Dhum Dhadaka

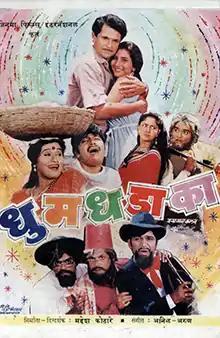
Promotional release poster

Dhum Dhadaka is a 1985 Indian Marathi-language comedy buddy film directed and produced by Mahesh Kothare under the production banner of Jenma Films International. The film stars an ensemble cast of Ashok Saraf, Mahesh Kothare, Laxmikant Berde, Nivedita Joshi, Surekha Rane, Prema Kiran and Sharad Talwalkar. The film is a remake of the Tamil movie "Kadhalikka Neramillai" (1964), which was also remade earlier in Telugu as "Preminchi Choodu" (1965), in Hindi as "Pyar Kiye Jaa" (1966) and in Kannada as "Preethi Madu Thamashe Nodu" (1979).